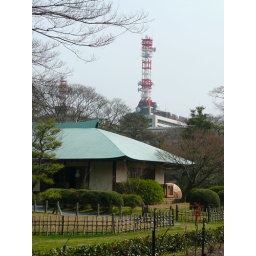
Tea house with radio towers in the distance